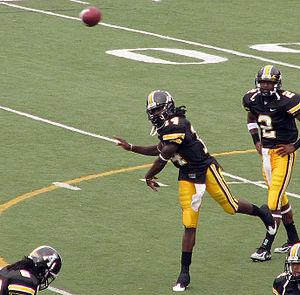
Le Walter Payton Award est une récompense donnée chaque année au meilleur joueur offensif universitaire de NCAA Division I FCS. Le lauréat est désigné par un panel national de journalistes et de directeurs de rédaction suivant ce championnat.